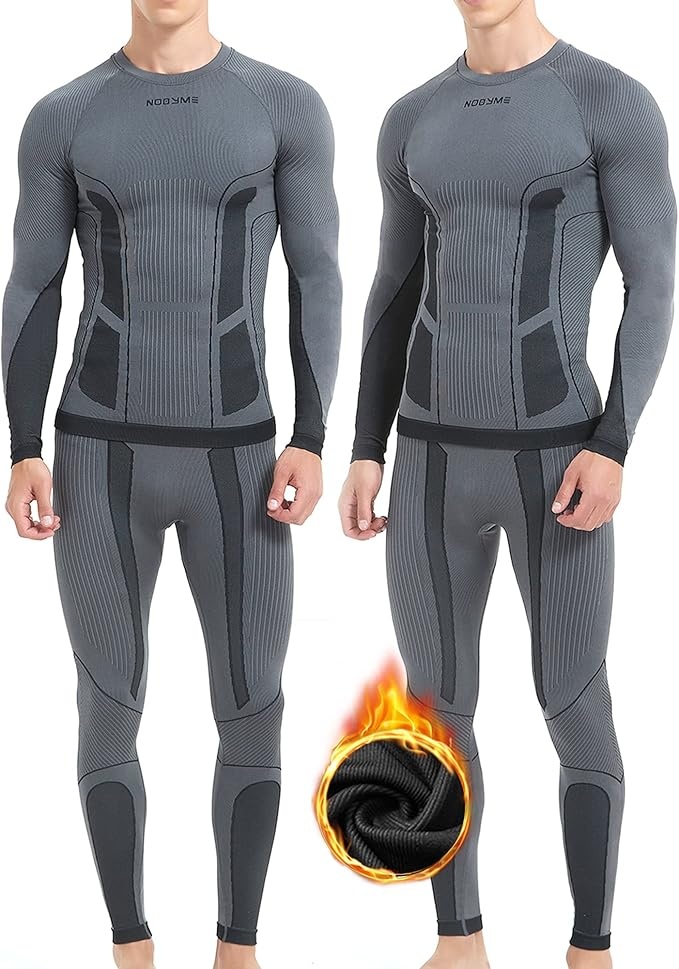
NOOYME Thermal Underwear Long Johns for Men - Long Underwear Base Layer for Cold Weather
About This Enhance Your Warmth - Crafted from high-quality materials including 29% polyester, 65% nylon, and 6% elastane, NOOYME thermal underwear for men excels in providing exceptional warmth and heat retention. Additionally, the long johns for men feature a thermal circulation system through its high stitch density and innovative one-piece knitting technology. So the unparalleled soft warmth makes it an ideal choice for all your outdoor adventures during chilly weather. Breathable & Sweat Control - Equipped with permium polyester, the base layer men boasts exceptional moisture-absorbing properties, more than 40% absorbent as compared to others . Furthermore, the unique weaving pattern of NOOYME long underwear mens facilitates effective sweat control and swift moisture transfer during vigorous workouts. Then our mens thermal underwear set ensures rapid drying and optimal breathability, allowing you to enjoy in day-long comfort throughout the cold weather. Dynamic Compression Comfort - Thermal underwear for men features cutting-edge 4-Way Stretch technology, empowering free movement and supporting your body during exercise. Furthermore, the long underwear mens offers an exceptional ergonomic compression fit, engineered to enhance blood circulation and shield you from muscle strain greatly. Consequently ,our long johns for men is a ideal companion for sports activities and workouts, ensuring optimal performance and comfort. Advnaced Materials & Innovative Design - Distinguished by its remarkable heat retention and exceptional moisture-wicking ability, our premium polysester surpasses others greatly. Moreover, NOOYME thermal underwear for men achieves an impressive blend of elasticity, durability, and extreme comfort through the latest one-piece knitting technology. Crafted for unparalleled warmth and comfort, NOOYME base layer men is the ideal choice for those residing in colder climates. Design for Sports - NOOYME long johns for men are designed to offer superb insulation while allowing free movement. The flexibility of mens thermal underwear set ensures unhindered mobility. Also the cutting-edge one-piece knitting technology enhances breathability and reinforces the joint areas for improved abrasion resistance. So NOOYME base layer men is fit for skiing, walking , running, jogging , camping , trip, hunting on a cold day. If you prefer a loose one, you can order up a size. Overview Fabric type : 65% nylon ，29% Polyester and 6% elastane Care instructions : Machine Wash Origin : Imported
Brand: NOOYME
Category: Apparel & Accessories > Clothing > Men's Undergarments > Men's Long Johns